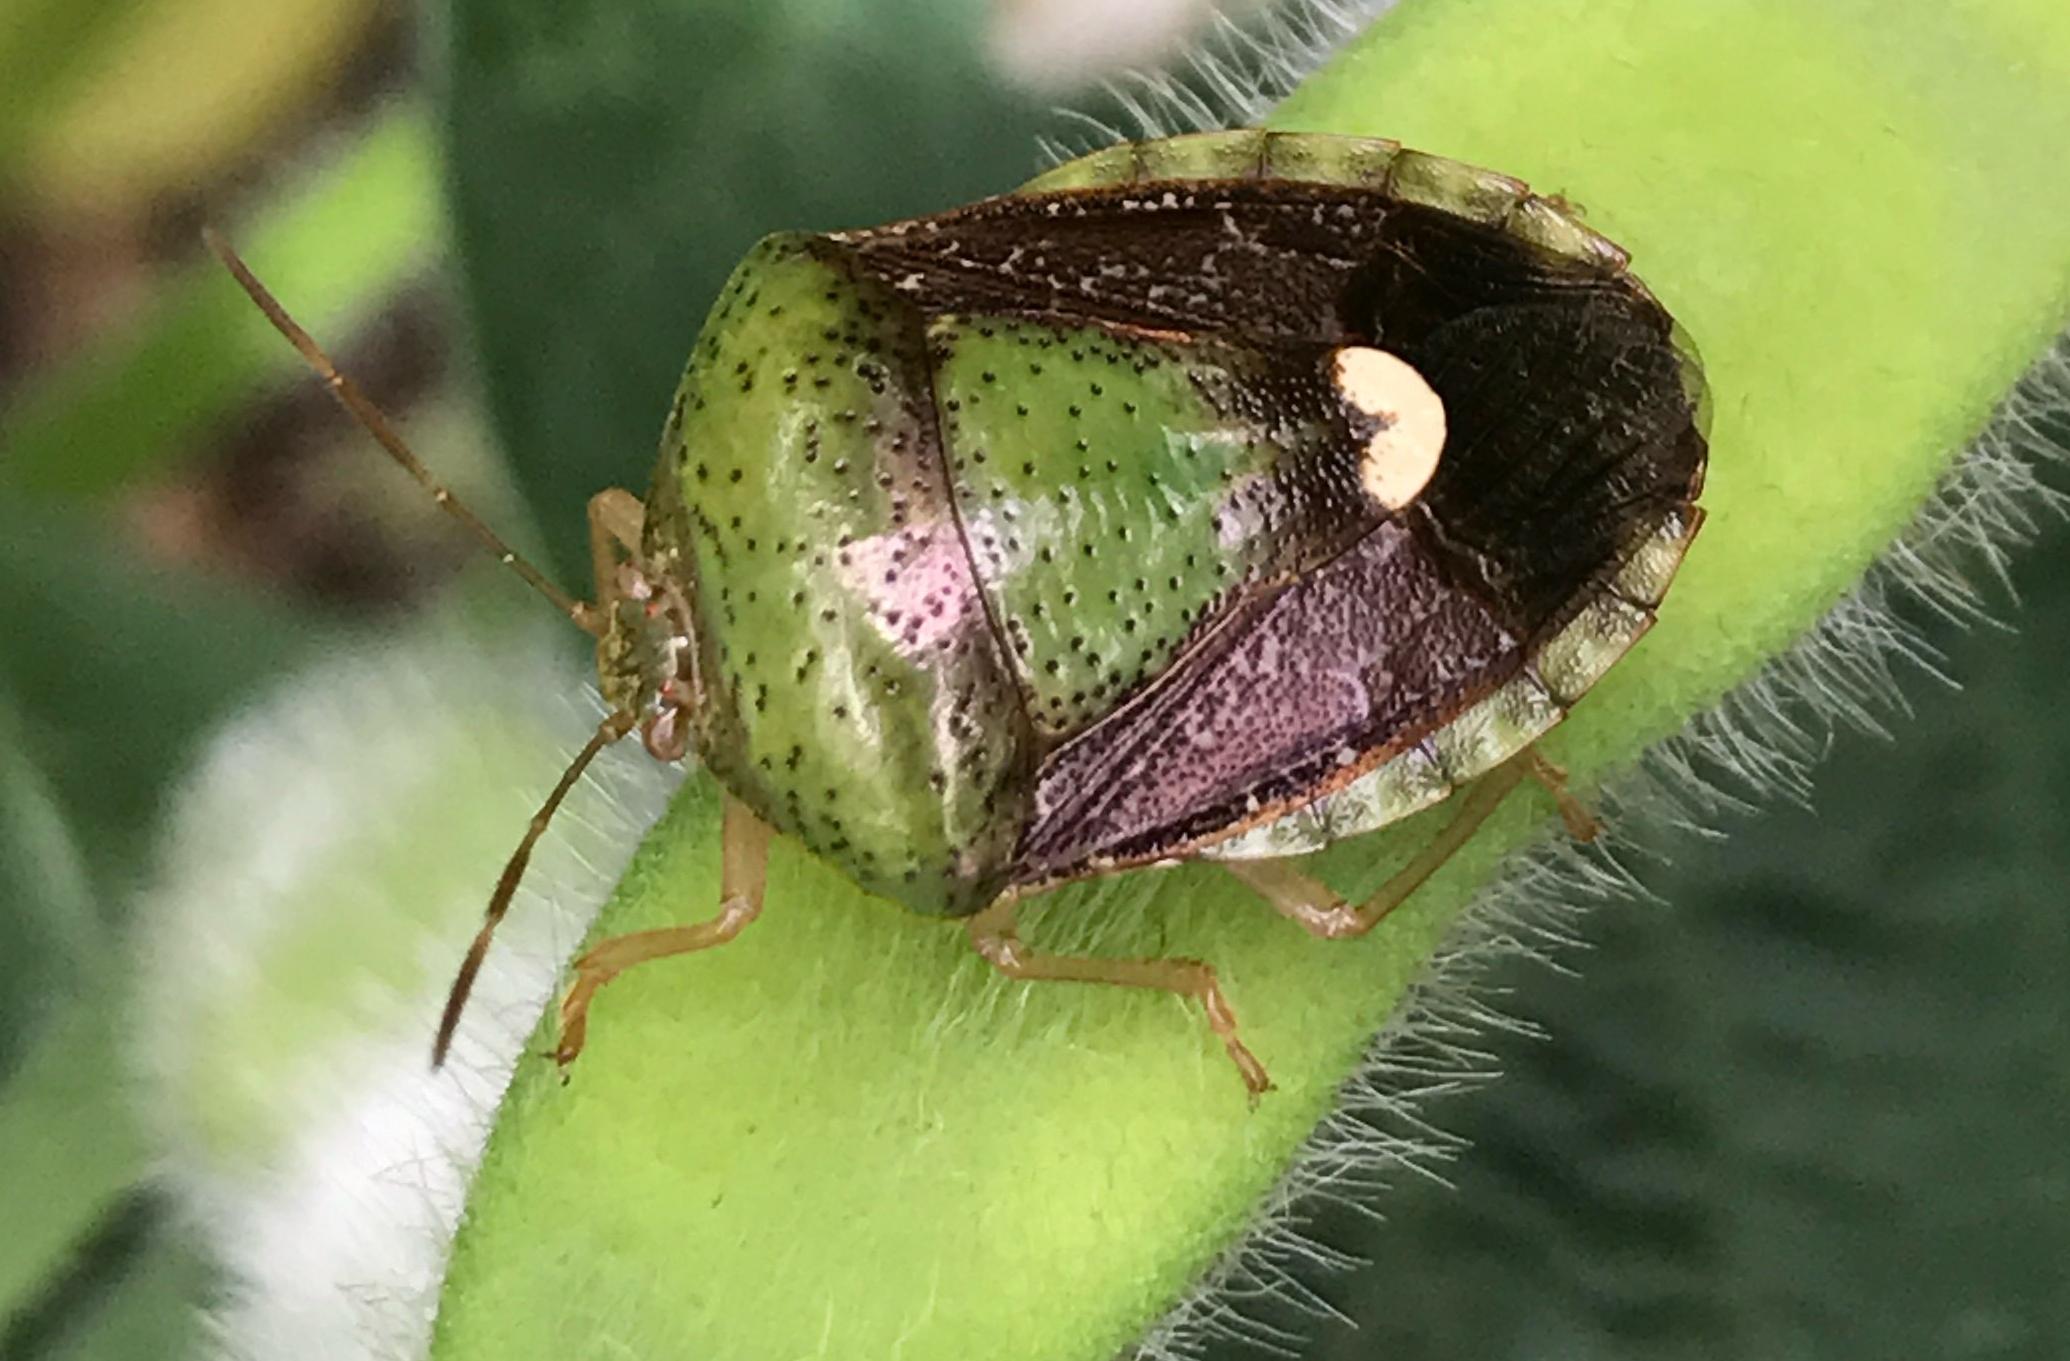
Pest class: stink_bug